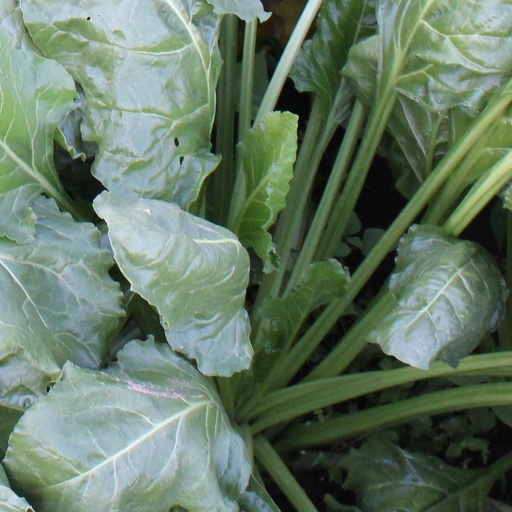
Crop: sugar beet